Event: Nepal Earthquake
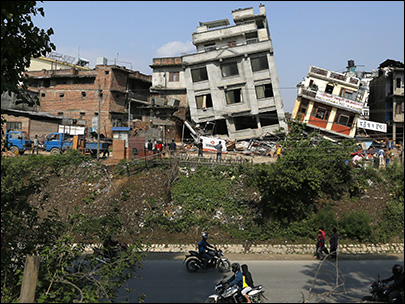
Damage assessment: damage